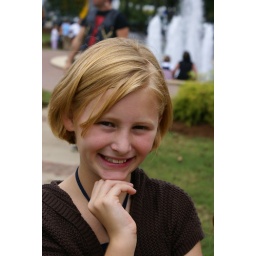
Pre-teen girl in brown sweater